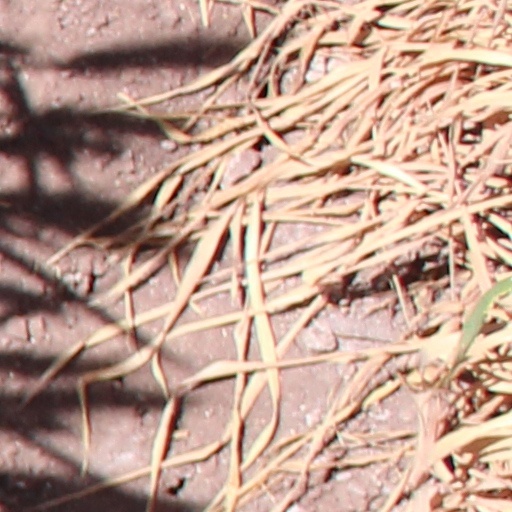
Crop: wheat